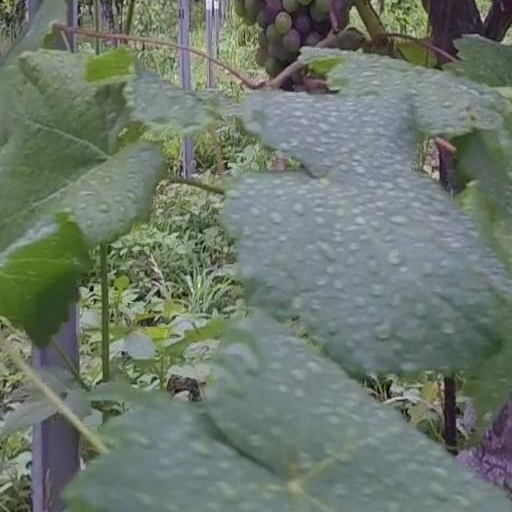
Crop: grape